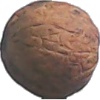
Label: walnut